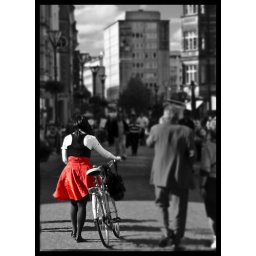
the girl in the red skirt